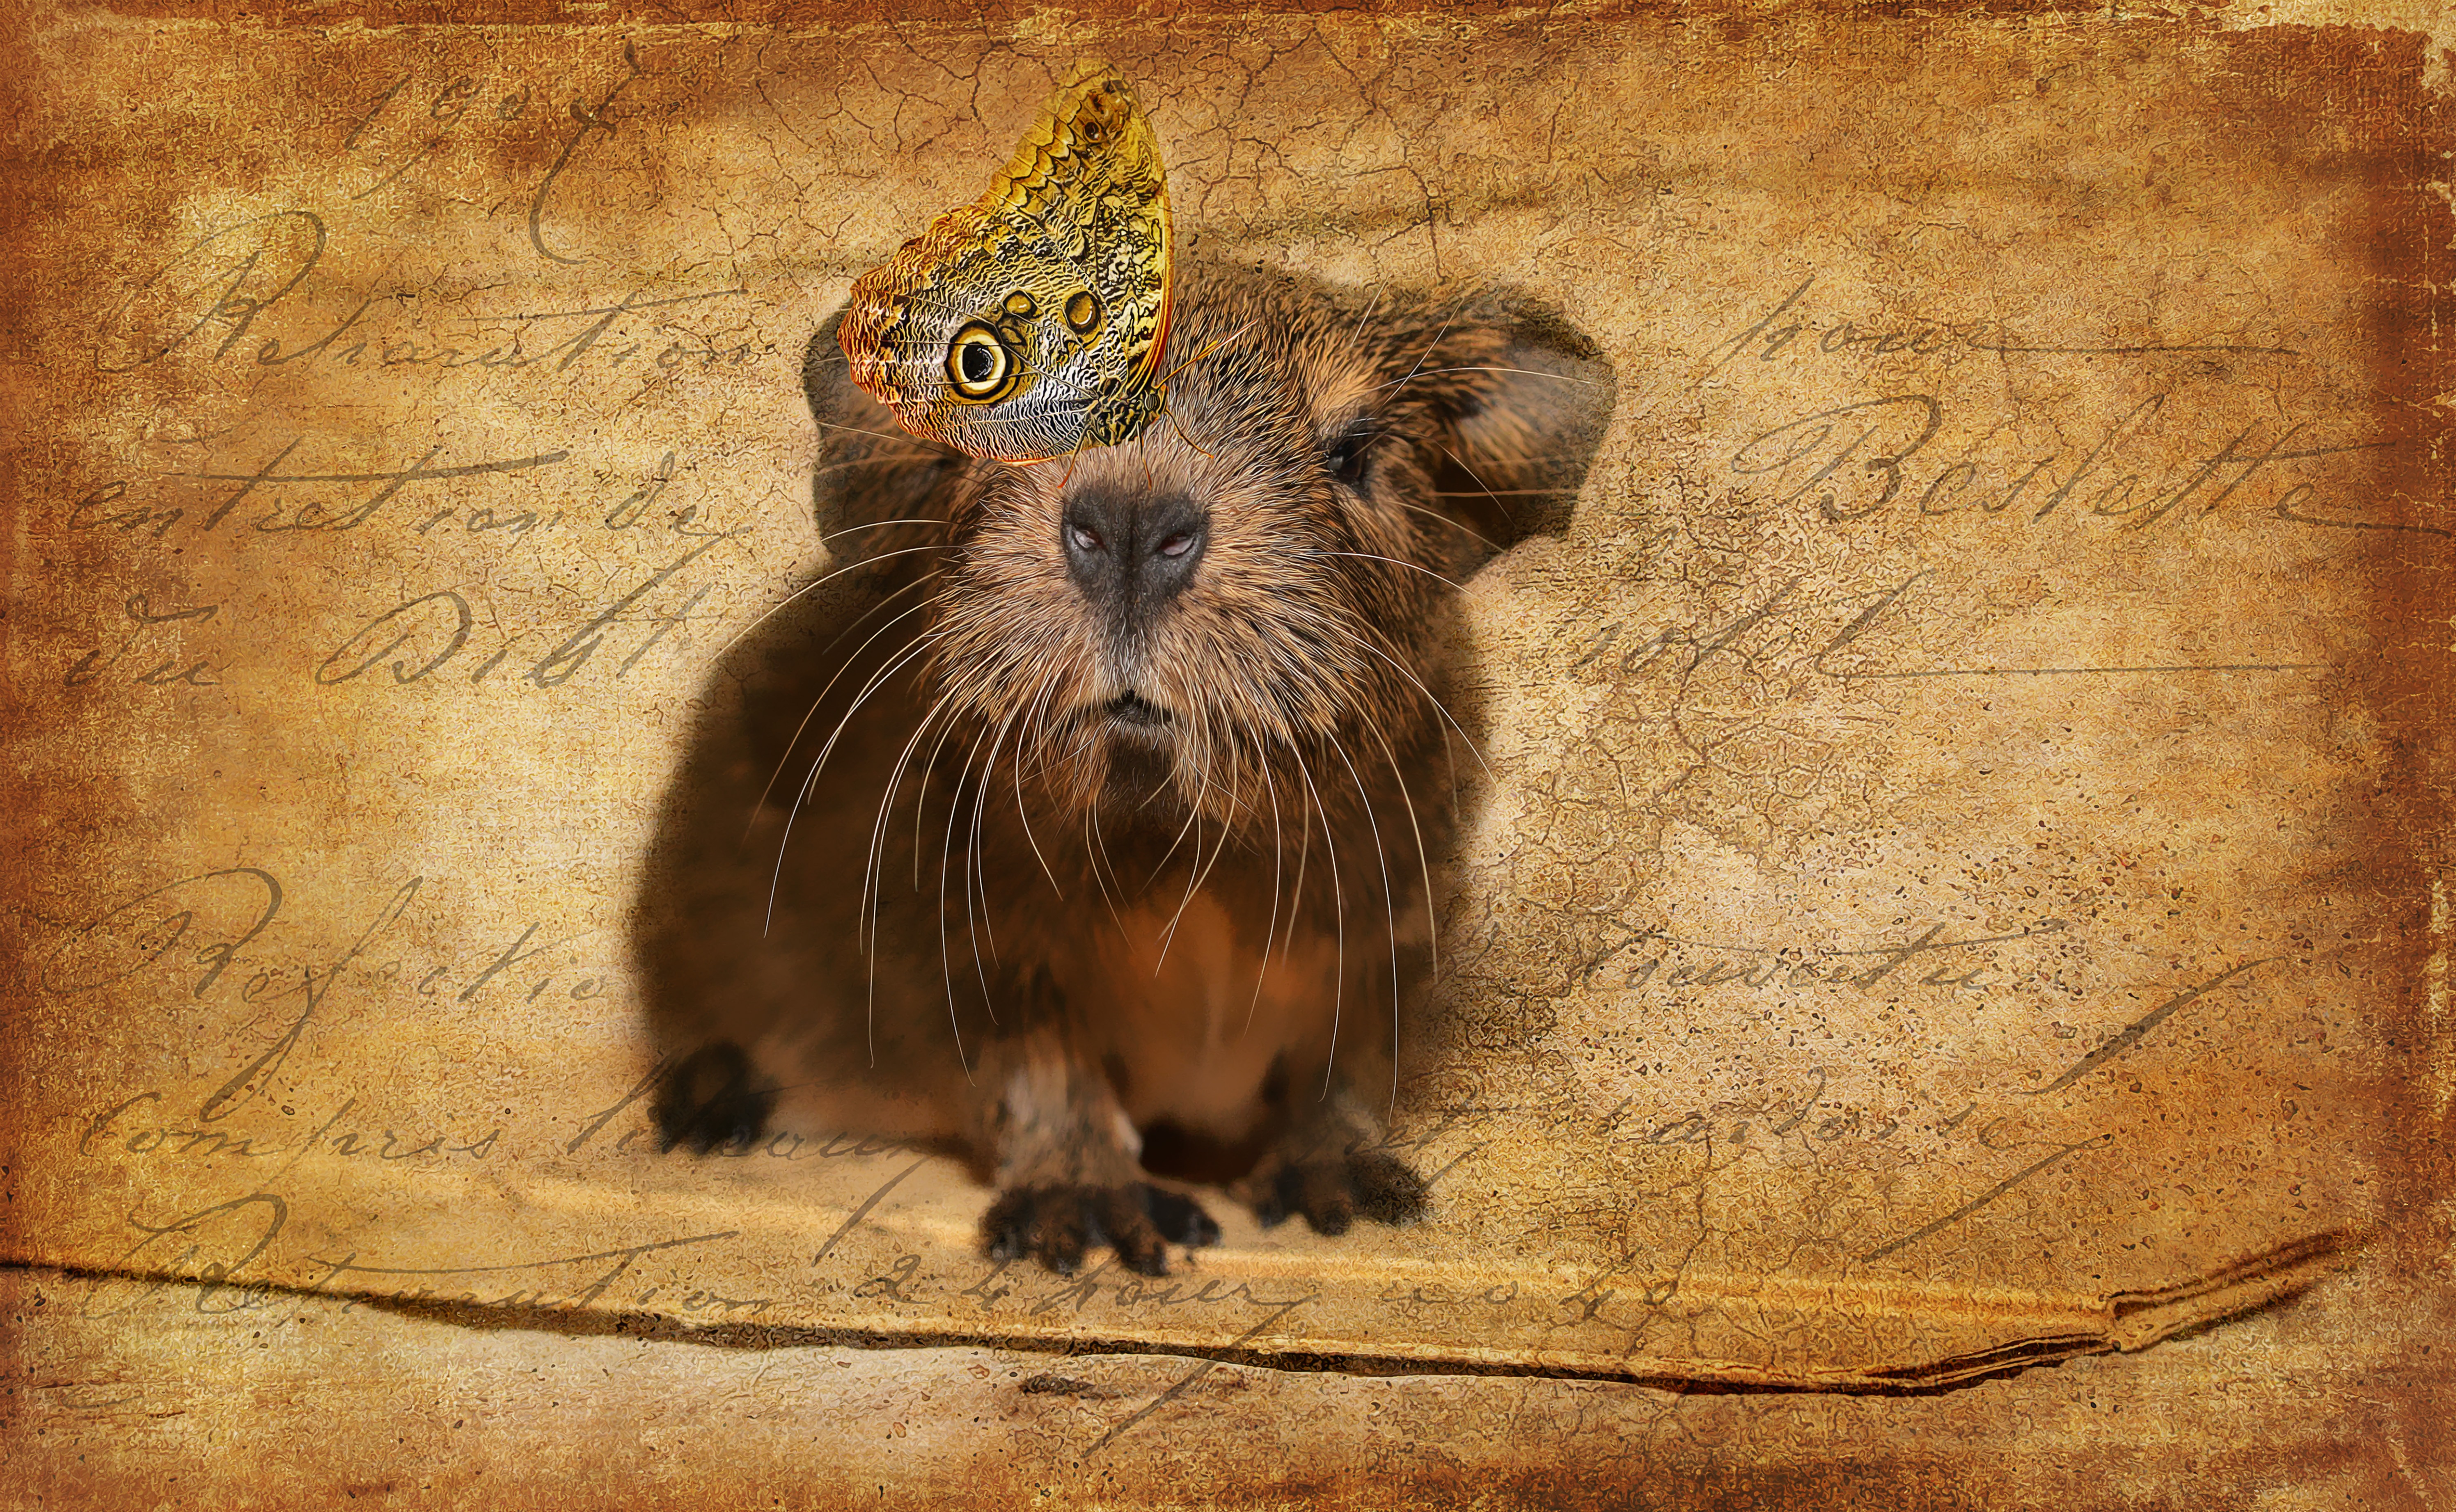
vintage, sweet, cute, wildlife, pet, mammal, butterfly, rodent, fauna, guinea pig, whiskers, vertebrate, nager, greeting card, young animal, smooth hair, agouti, lemonagouti, black cream agouti